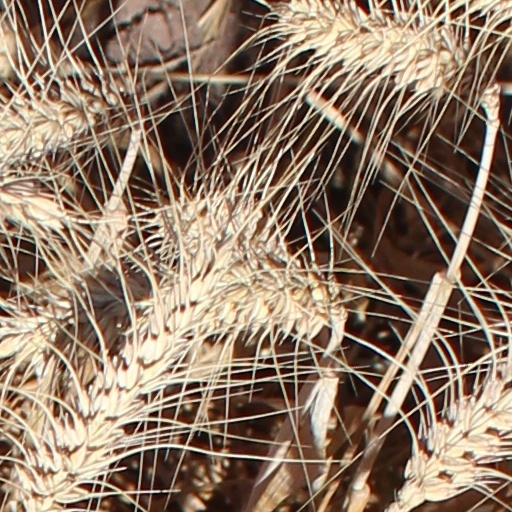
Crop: wheat